Yushan weather station

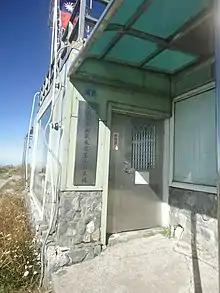
Yushan Weather Station door

In 1989 the Central Weather Bureau worked with the Industrial Technology Research Institute to design and install a solar power system at the station. Helicopters from the Air Force were assigned to transport the system to the station with 39 trips being required to move the photovoltaic cells, batteries, and auxiliary equipment up the mountain. Operation of the solar power system began in 1990.